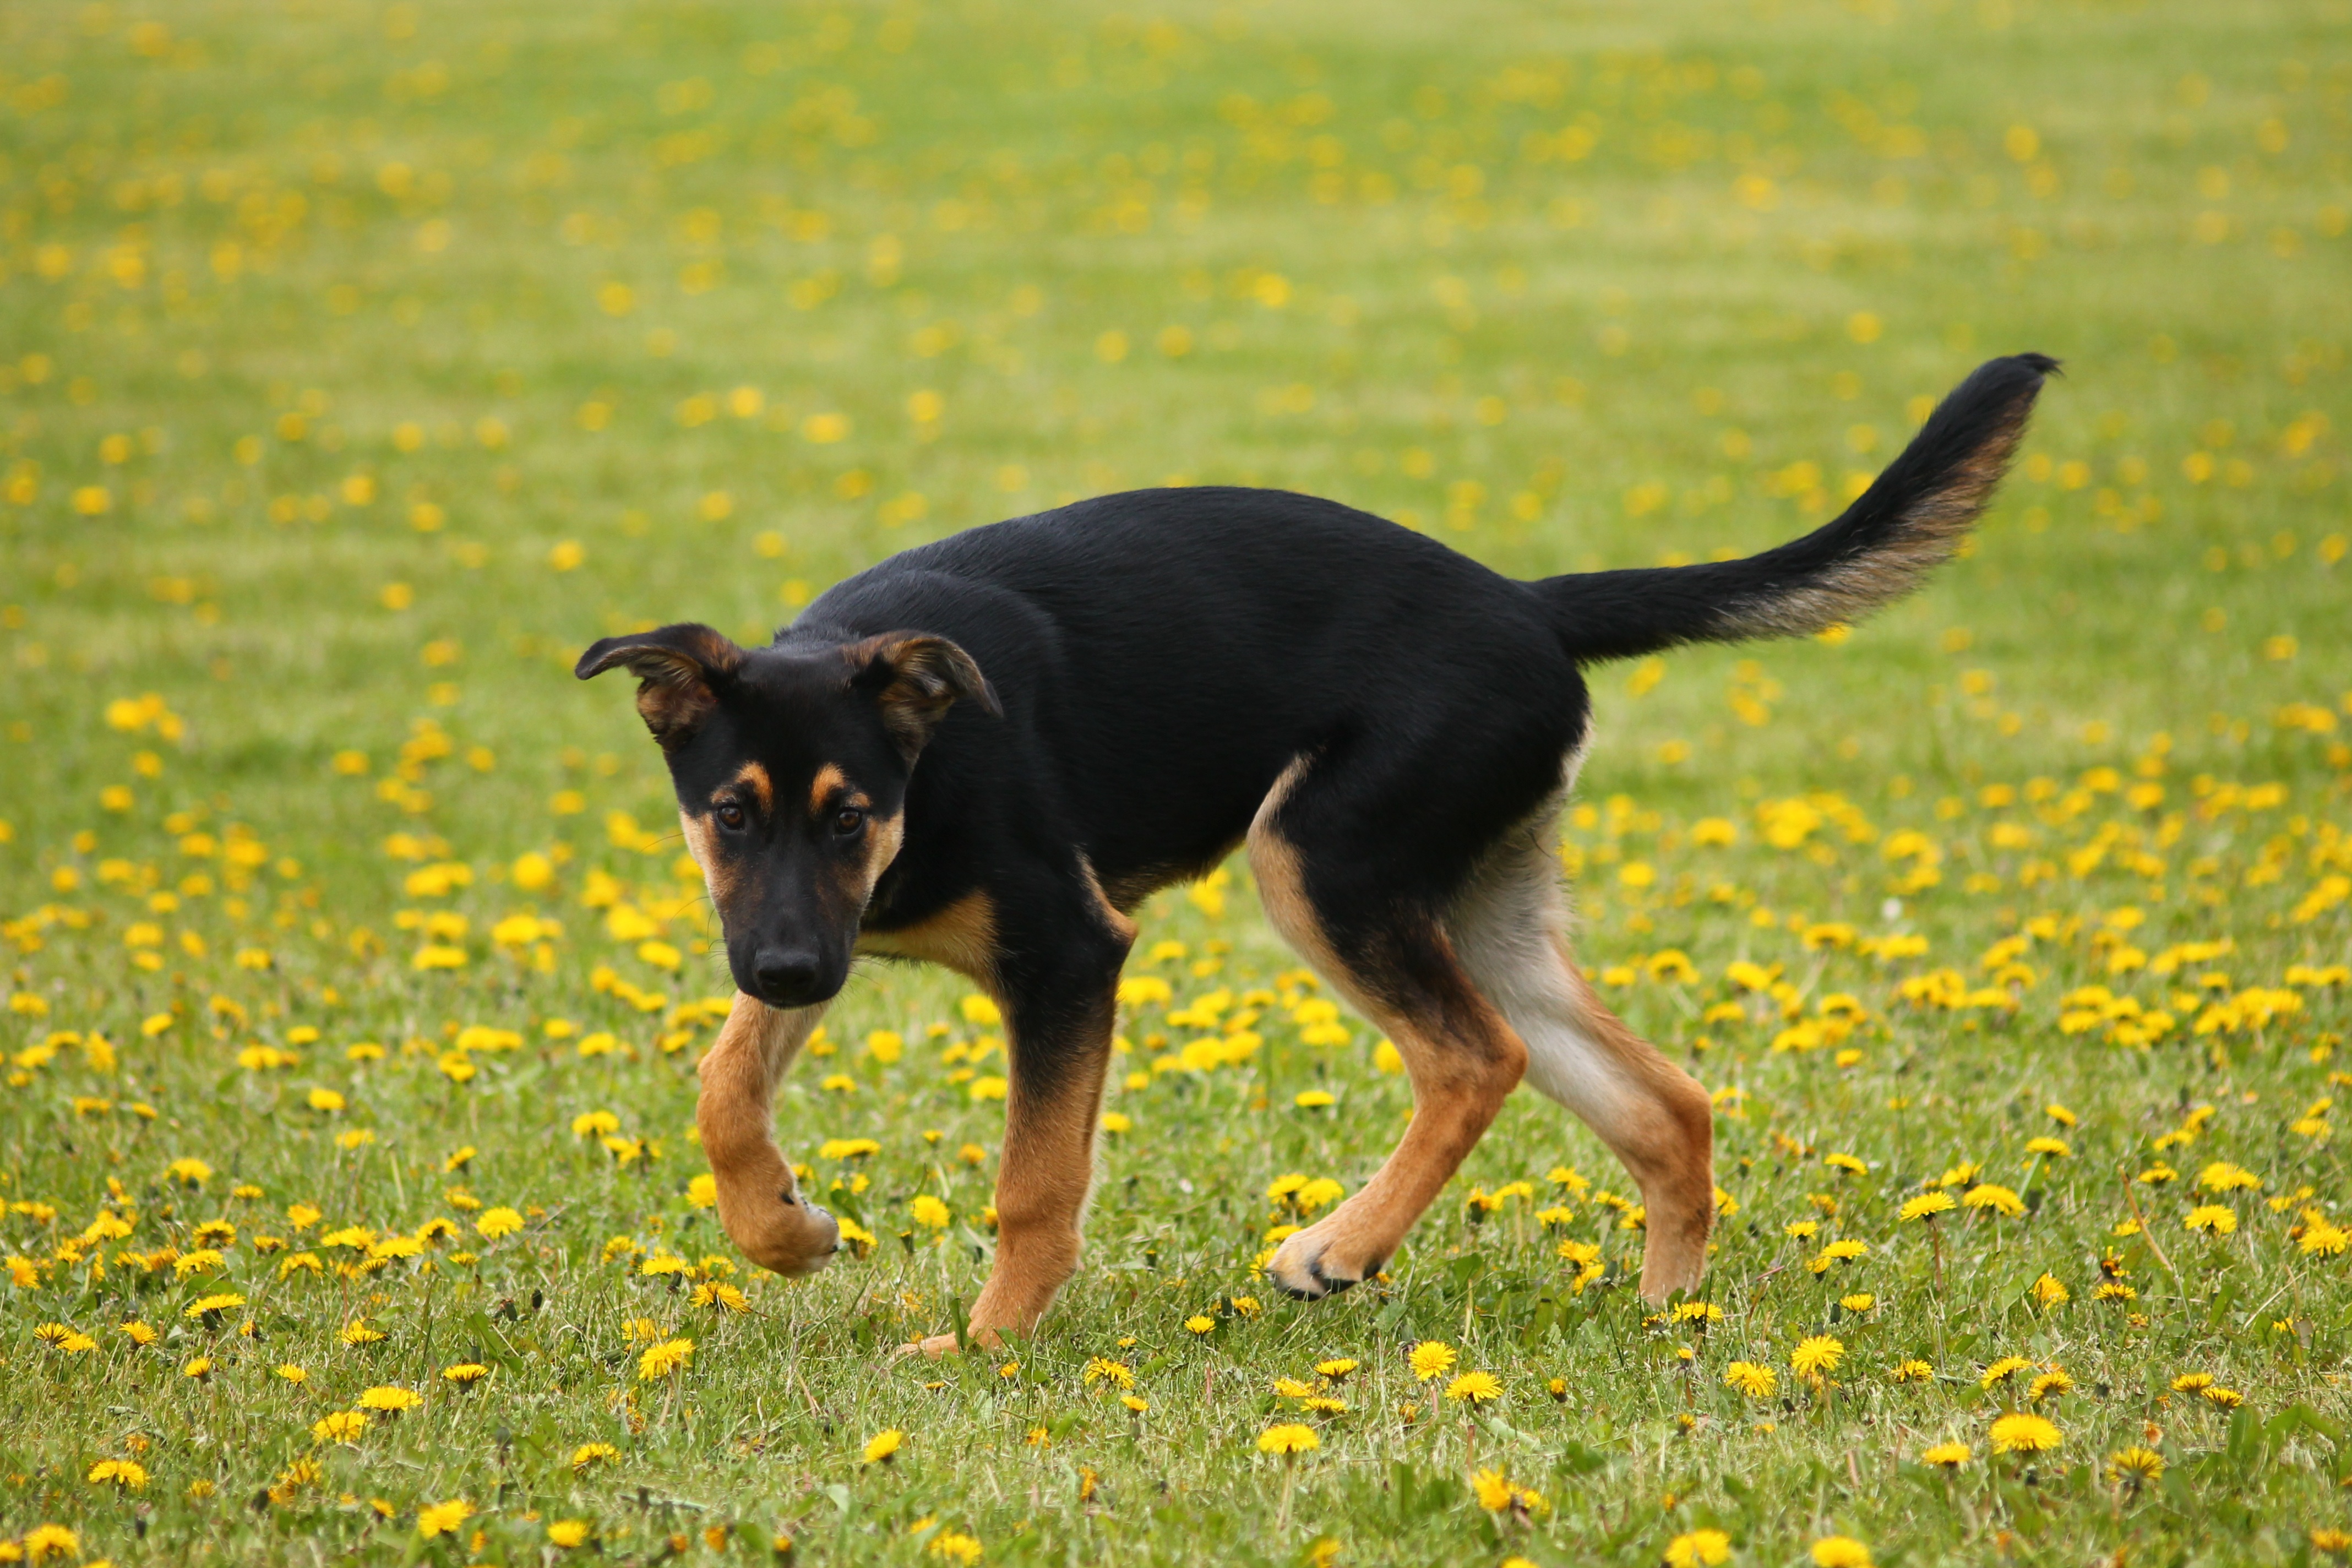
meadow, puppy, dog, mammal, vertebrate, dog breed, dog like mammal